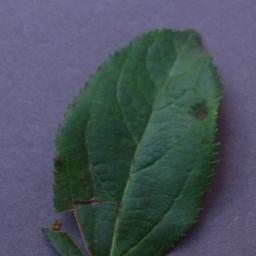
Label: Apple___Apple_scab